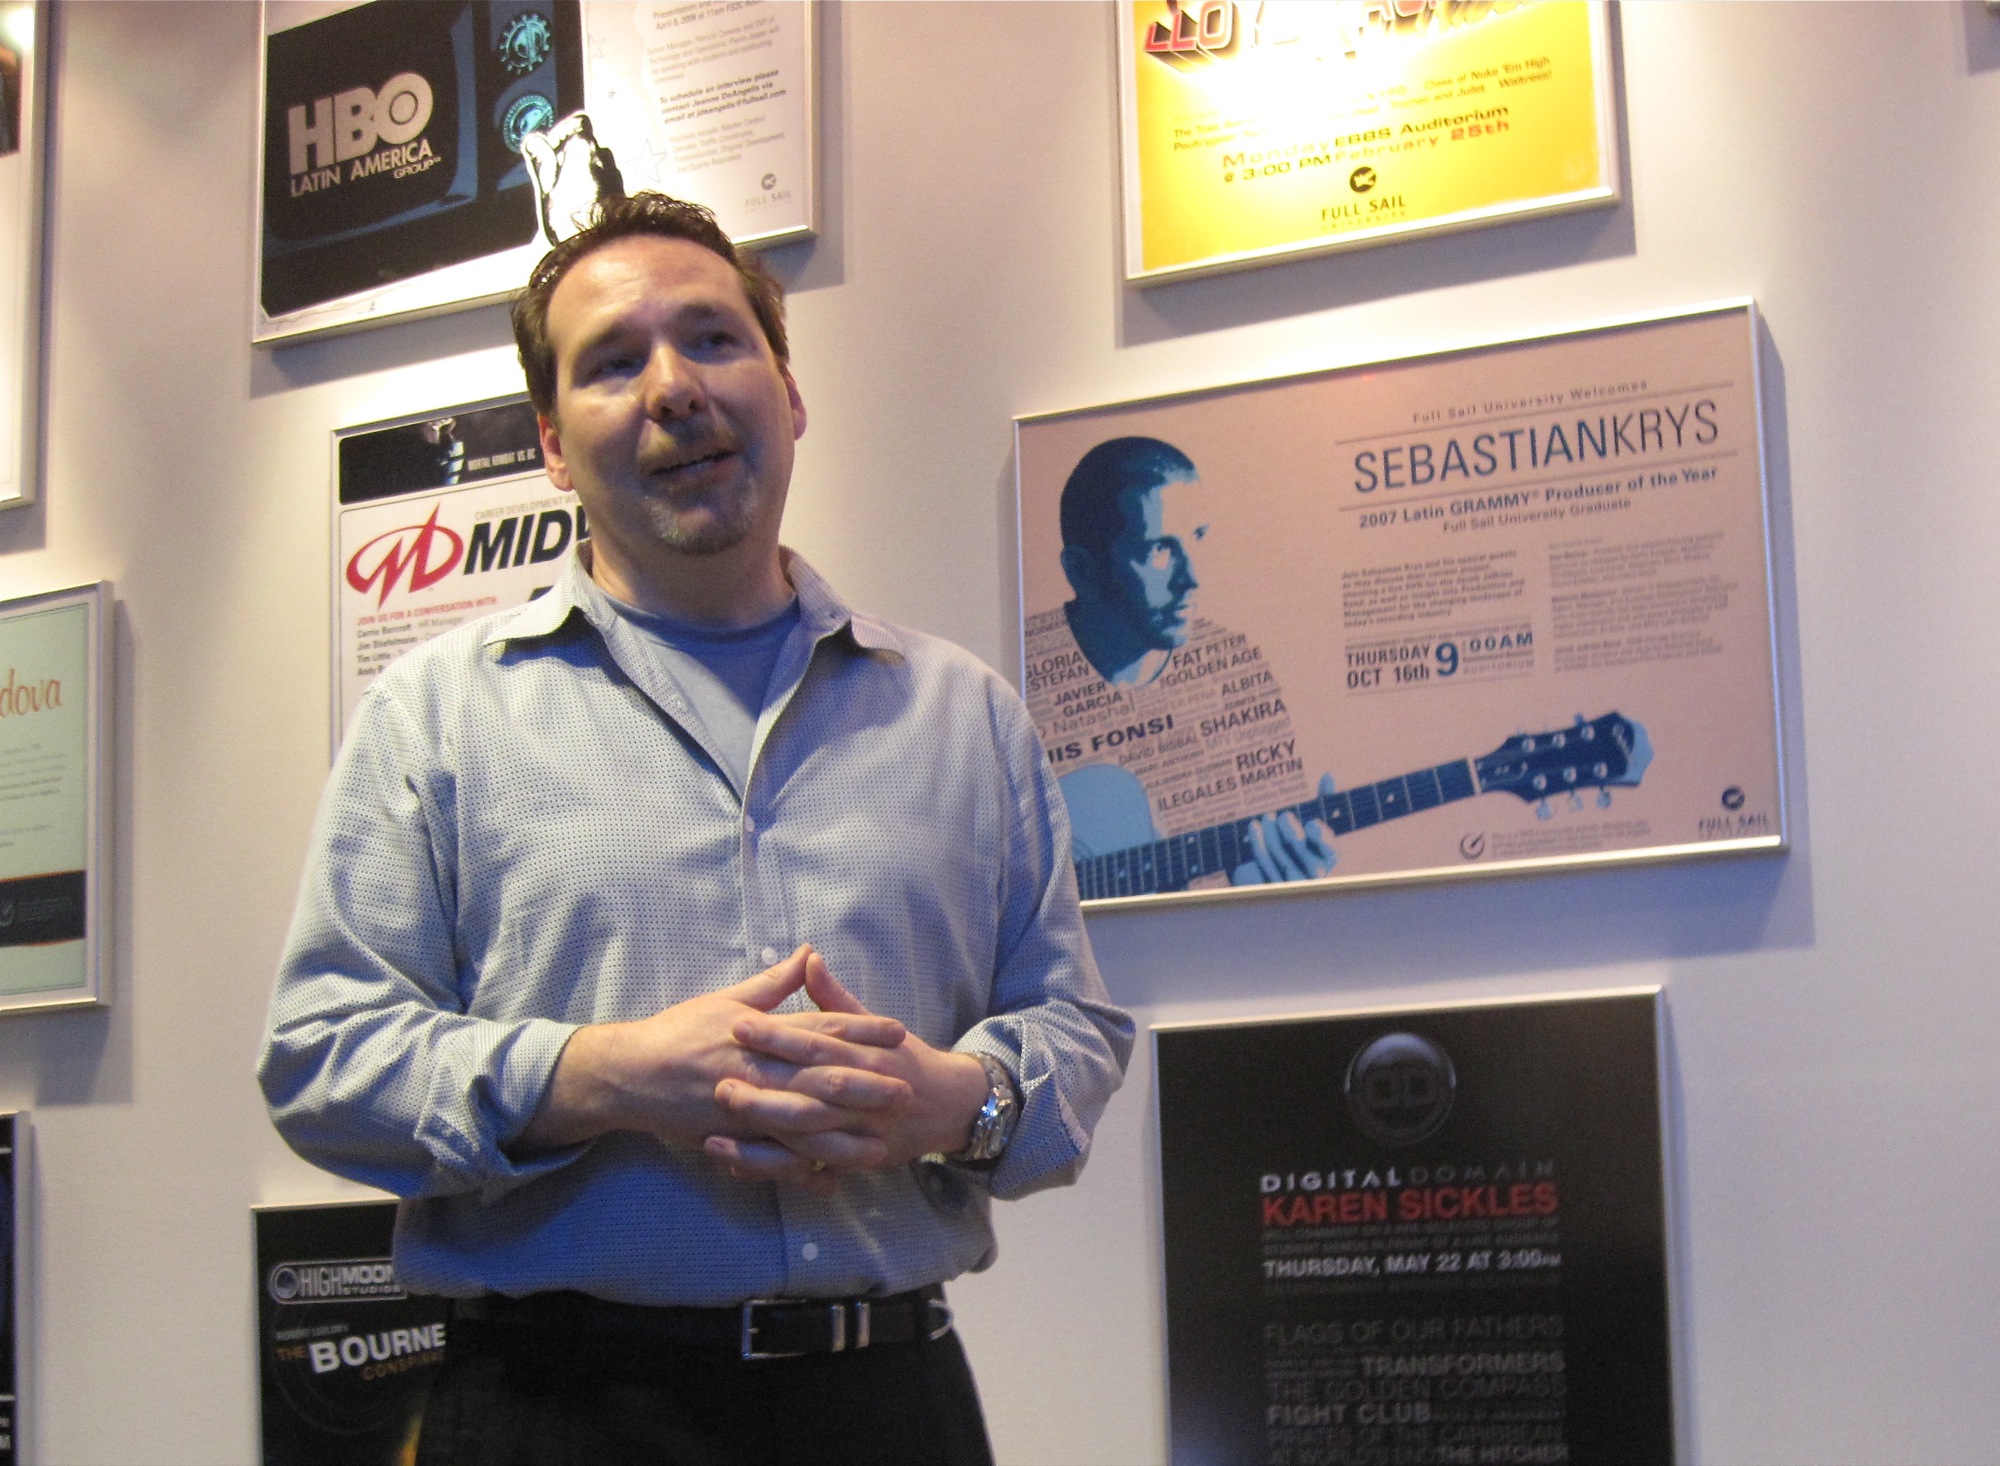
advertising, energy, brand, nmc, florida, orlando, nmcfullsail, poster session